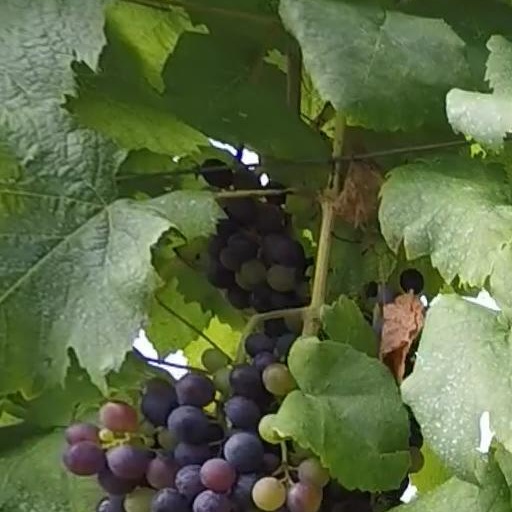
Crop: grape